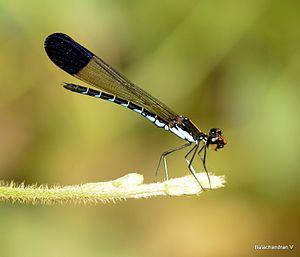
Calocypha laidlawi est une espèce d'insectes de l'ordre des odonates, du sous-ordre des Zygoptera et de la famille des Chlorocyphidae.
Calocypha est un genre d'insectes odonates du sous-ordre des Zygoptera de la famille des Chlorocyphidae.